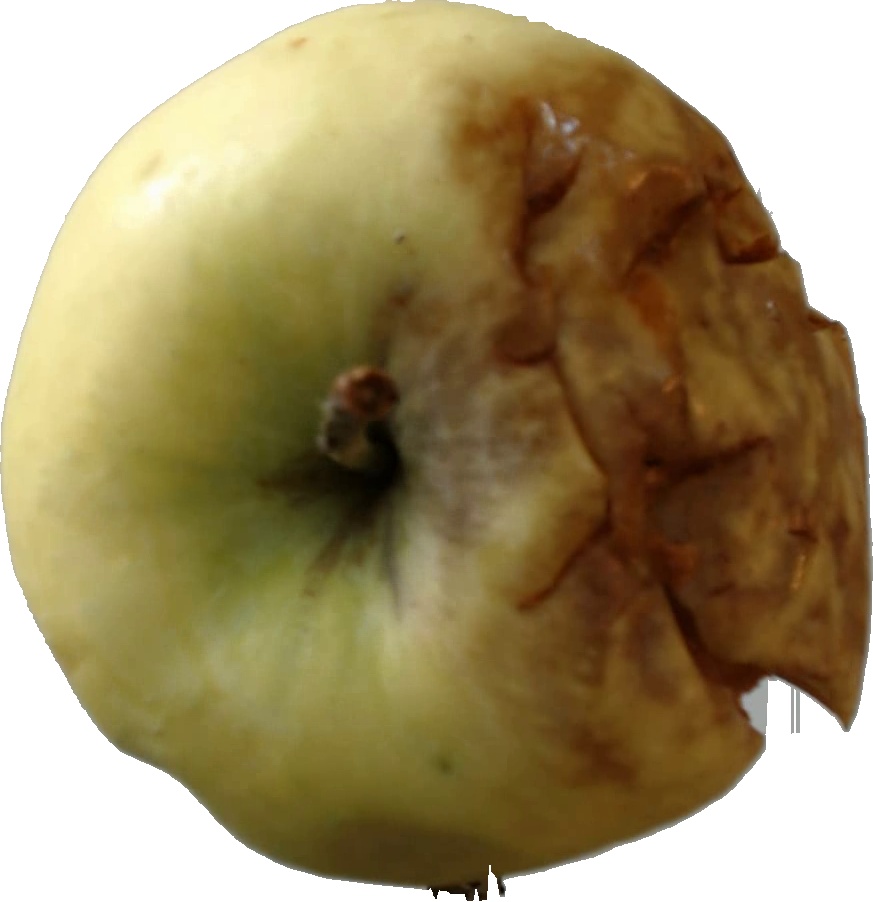
Label: apple_hit_1